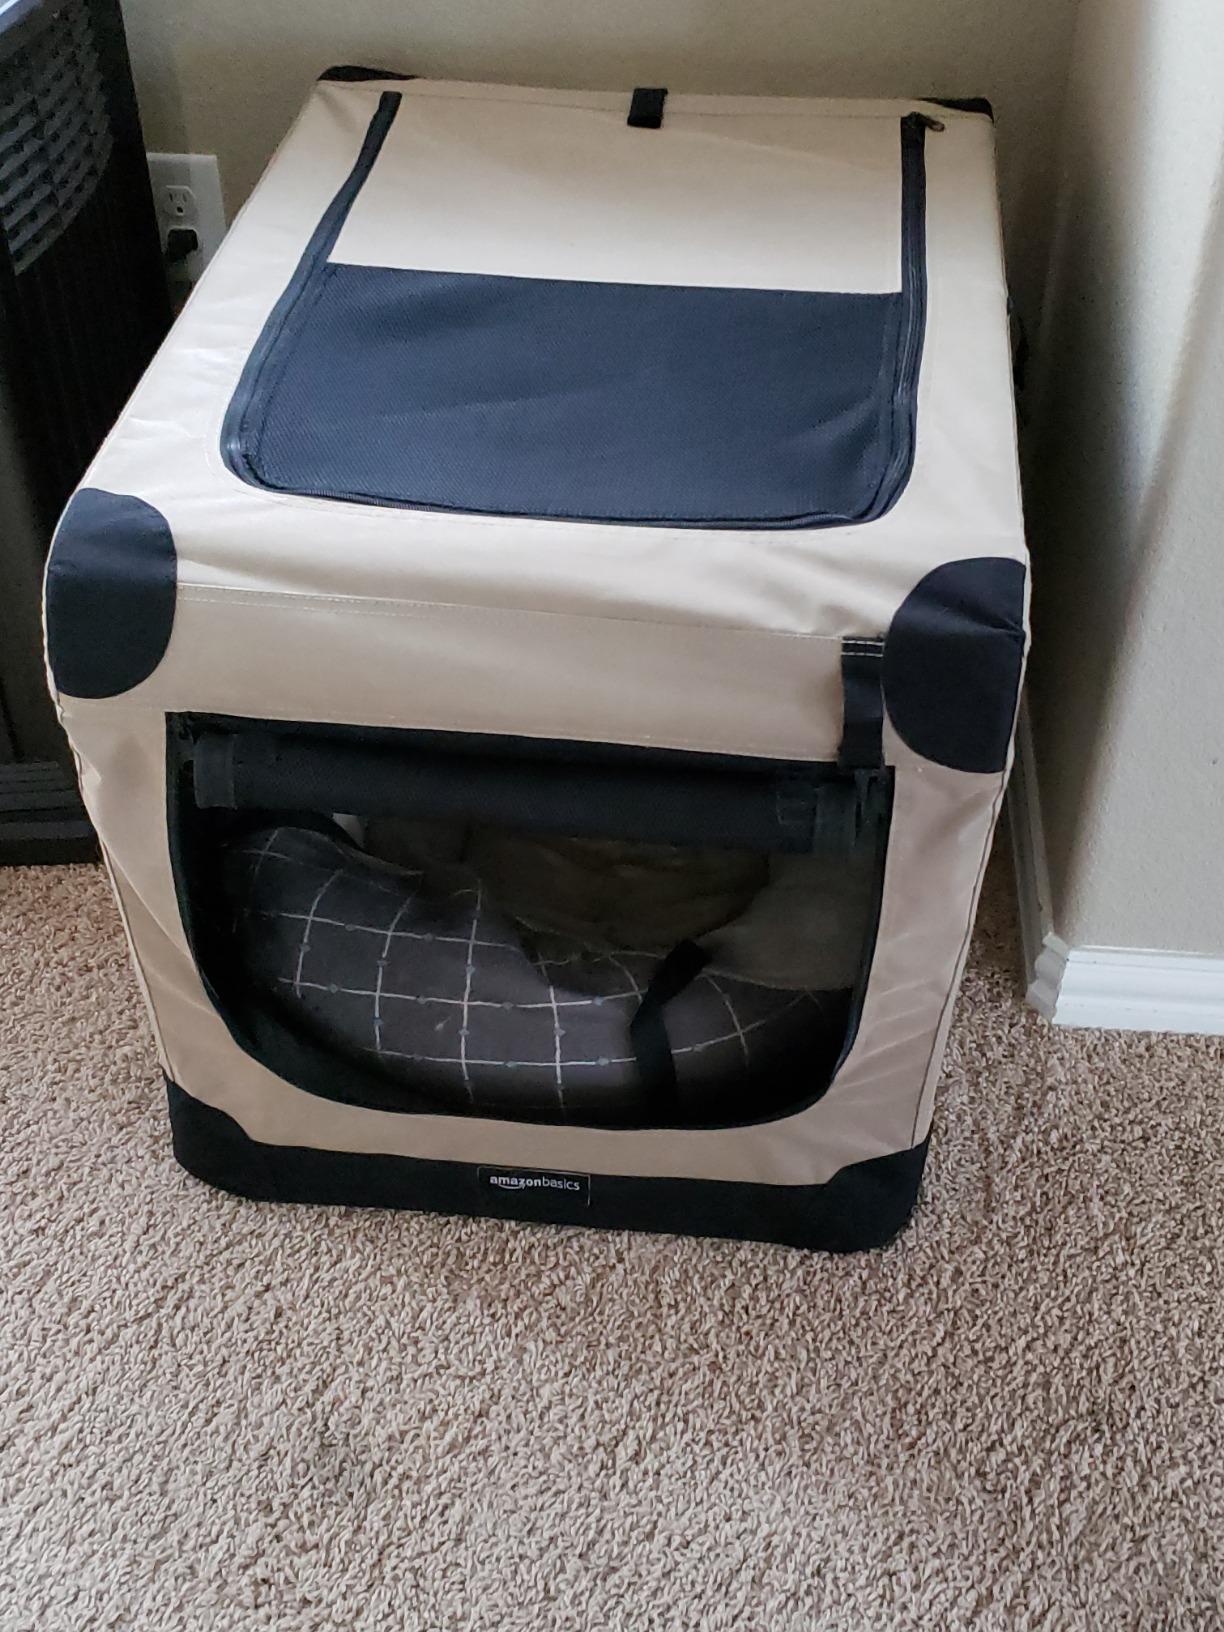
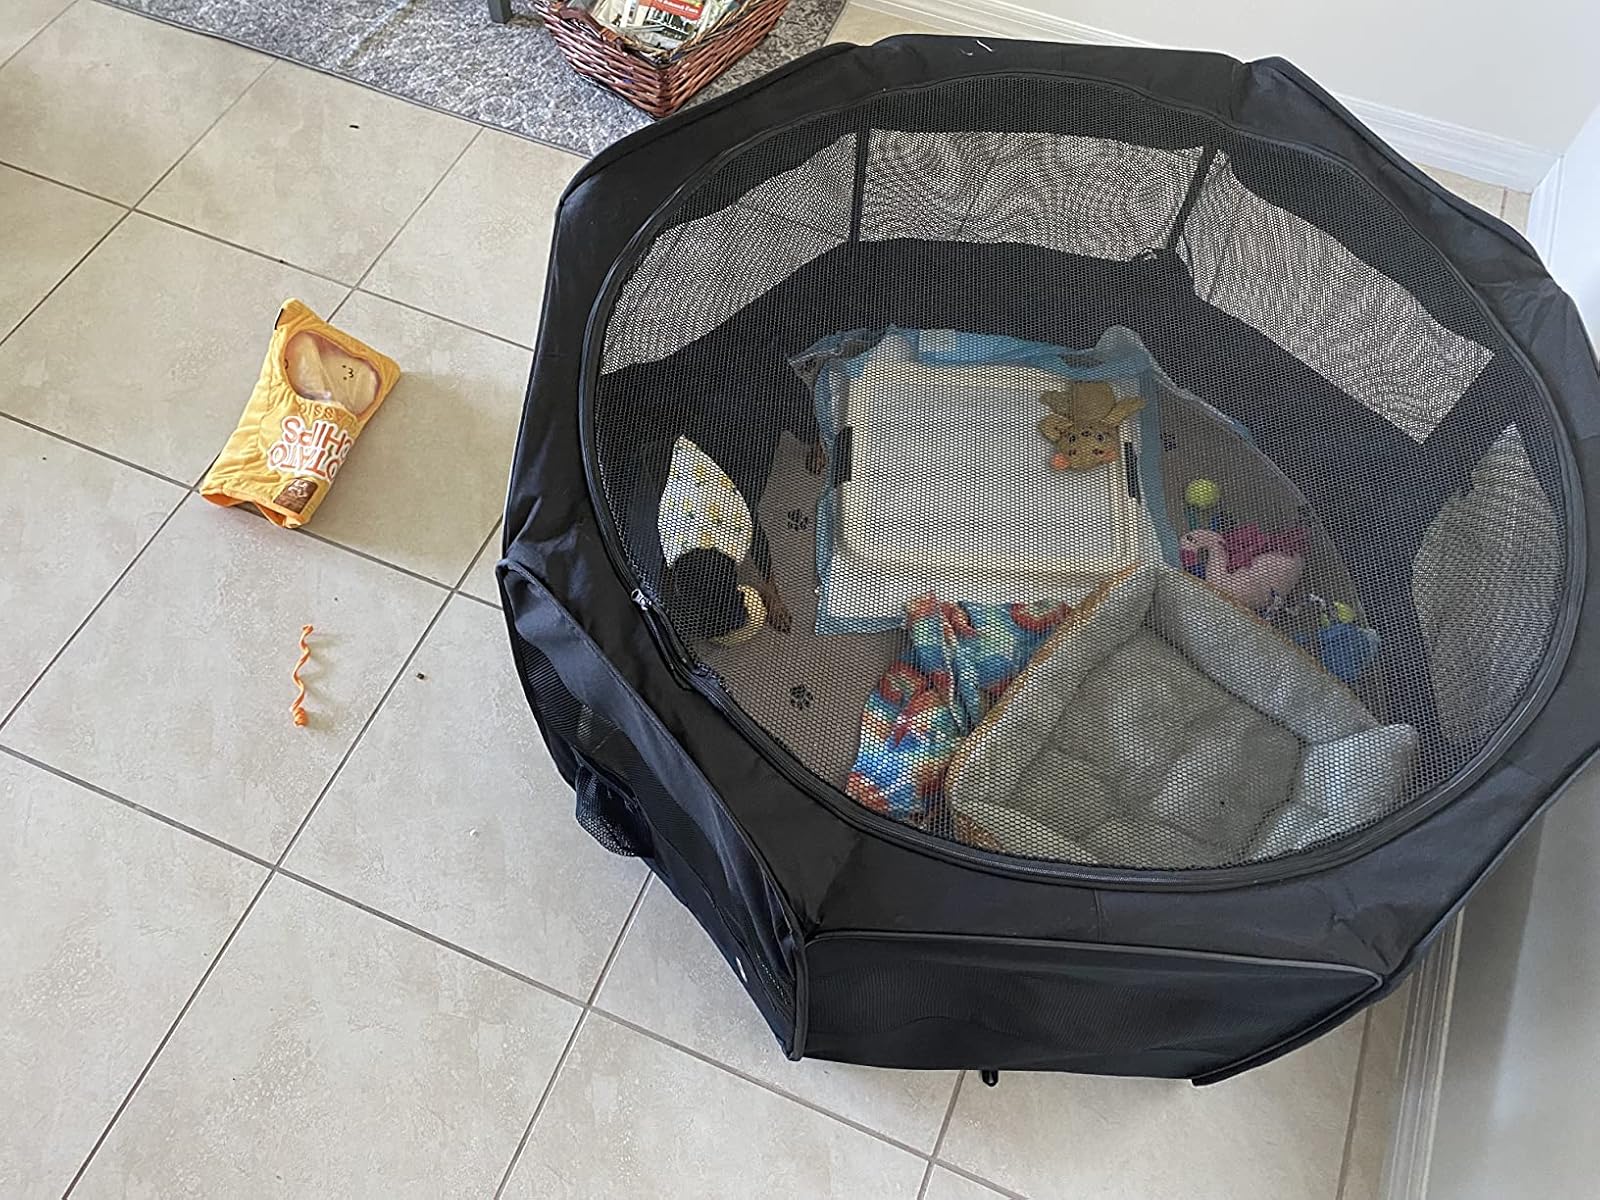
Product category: items_kennel
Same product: no